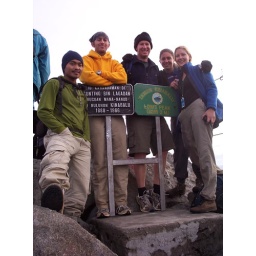
The group, our guide (left) and me in yellow on the the top of KK mountain